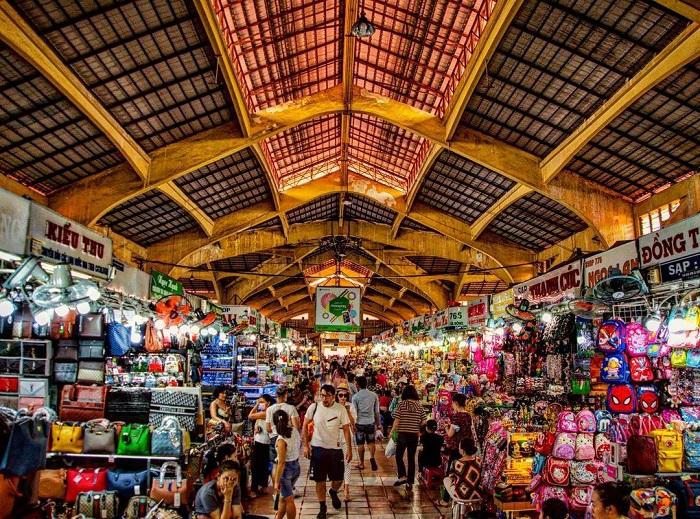
ở bên trong khu chợ đang có đông người qua lại